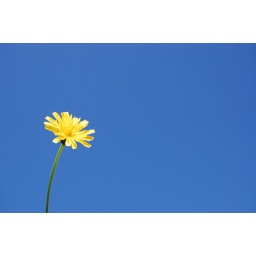
little flower against the bright blue sky today